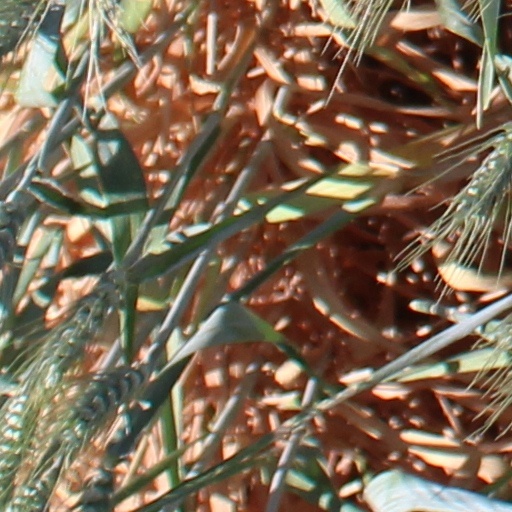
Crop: wheat